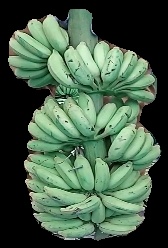
Variety: elakki-bale
Grade: grade1